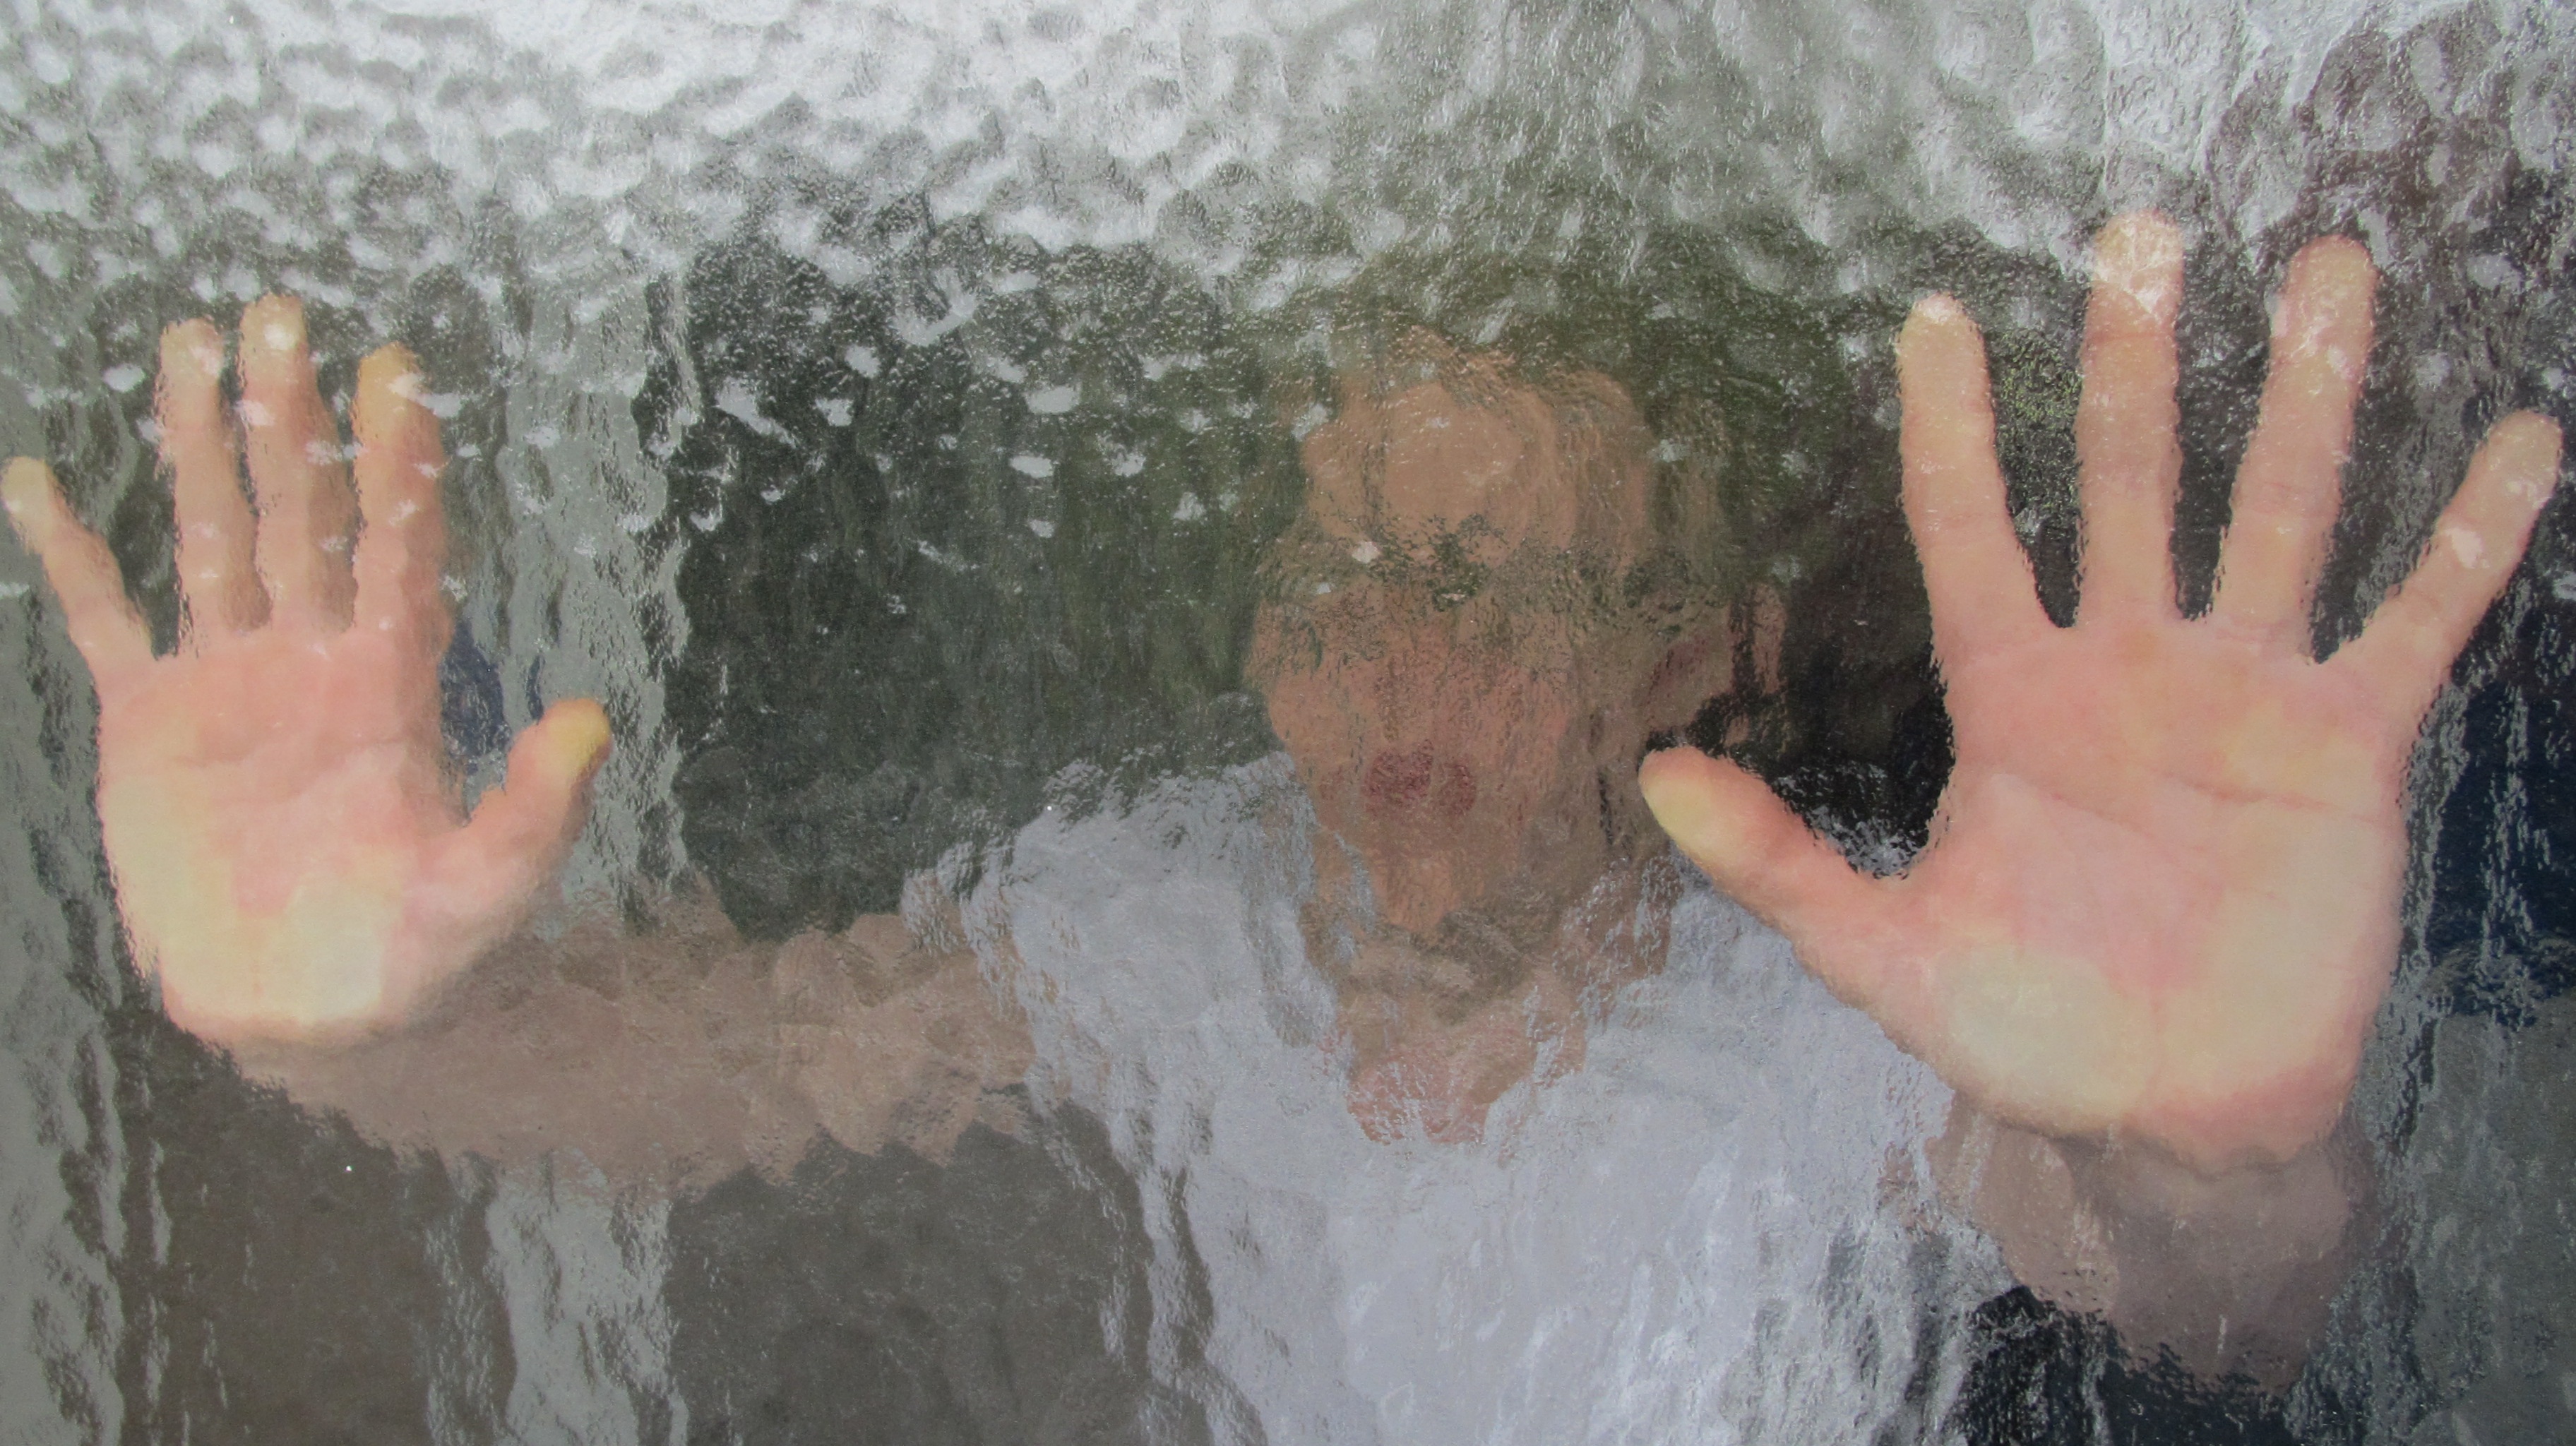
hand, window, male, leg, finger, human body, face, hands, creepy, horror, crime, emotion, disc, freezing, voltage, interaction, frosted glass, frosted glass disc